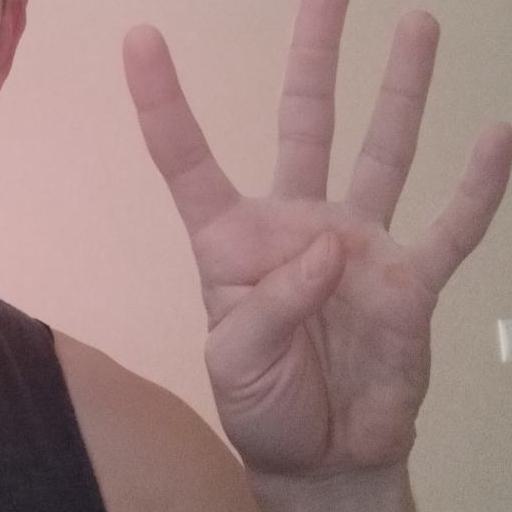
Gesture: four